Tun Abdul Razak Memorial

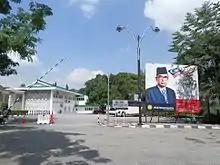
In front of memorial, 2016

The Tun Abdul Razak Memorial is an official residence building of Tun Abdul Razak in Kuala Lumpur, Malaysia which was originally known as the Sri Taman Building. This building was later turned into a museum to commemorate his services and was inaugurated by Prime Minister Mahathir Mohamad on 6 May 1982. Tun Abdul Razak had lived in this building since 1962 until he breathed his last in January 1976.